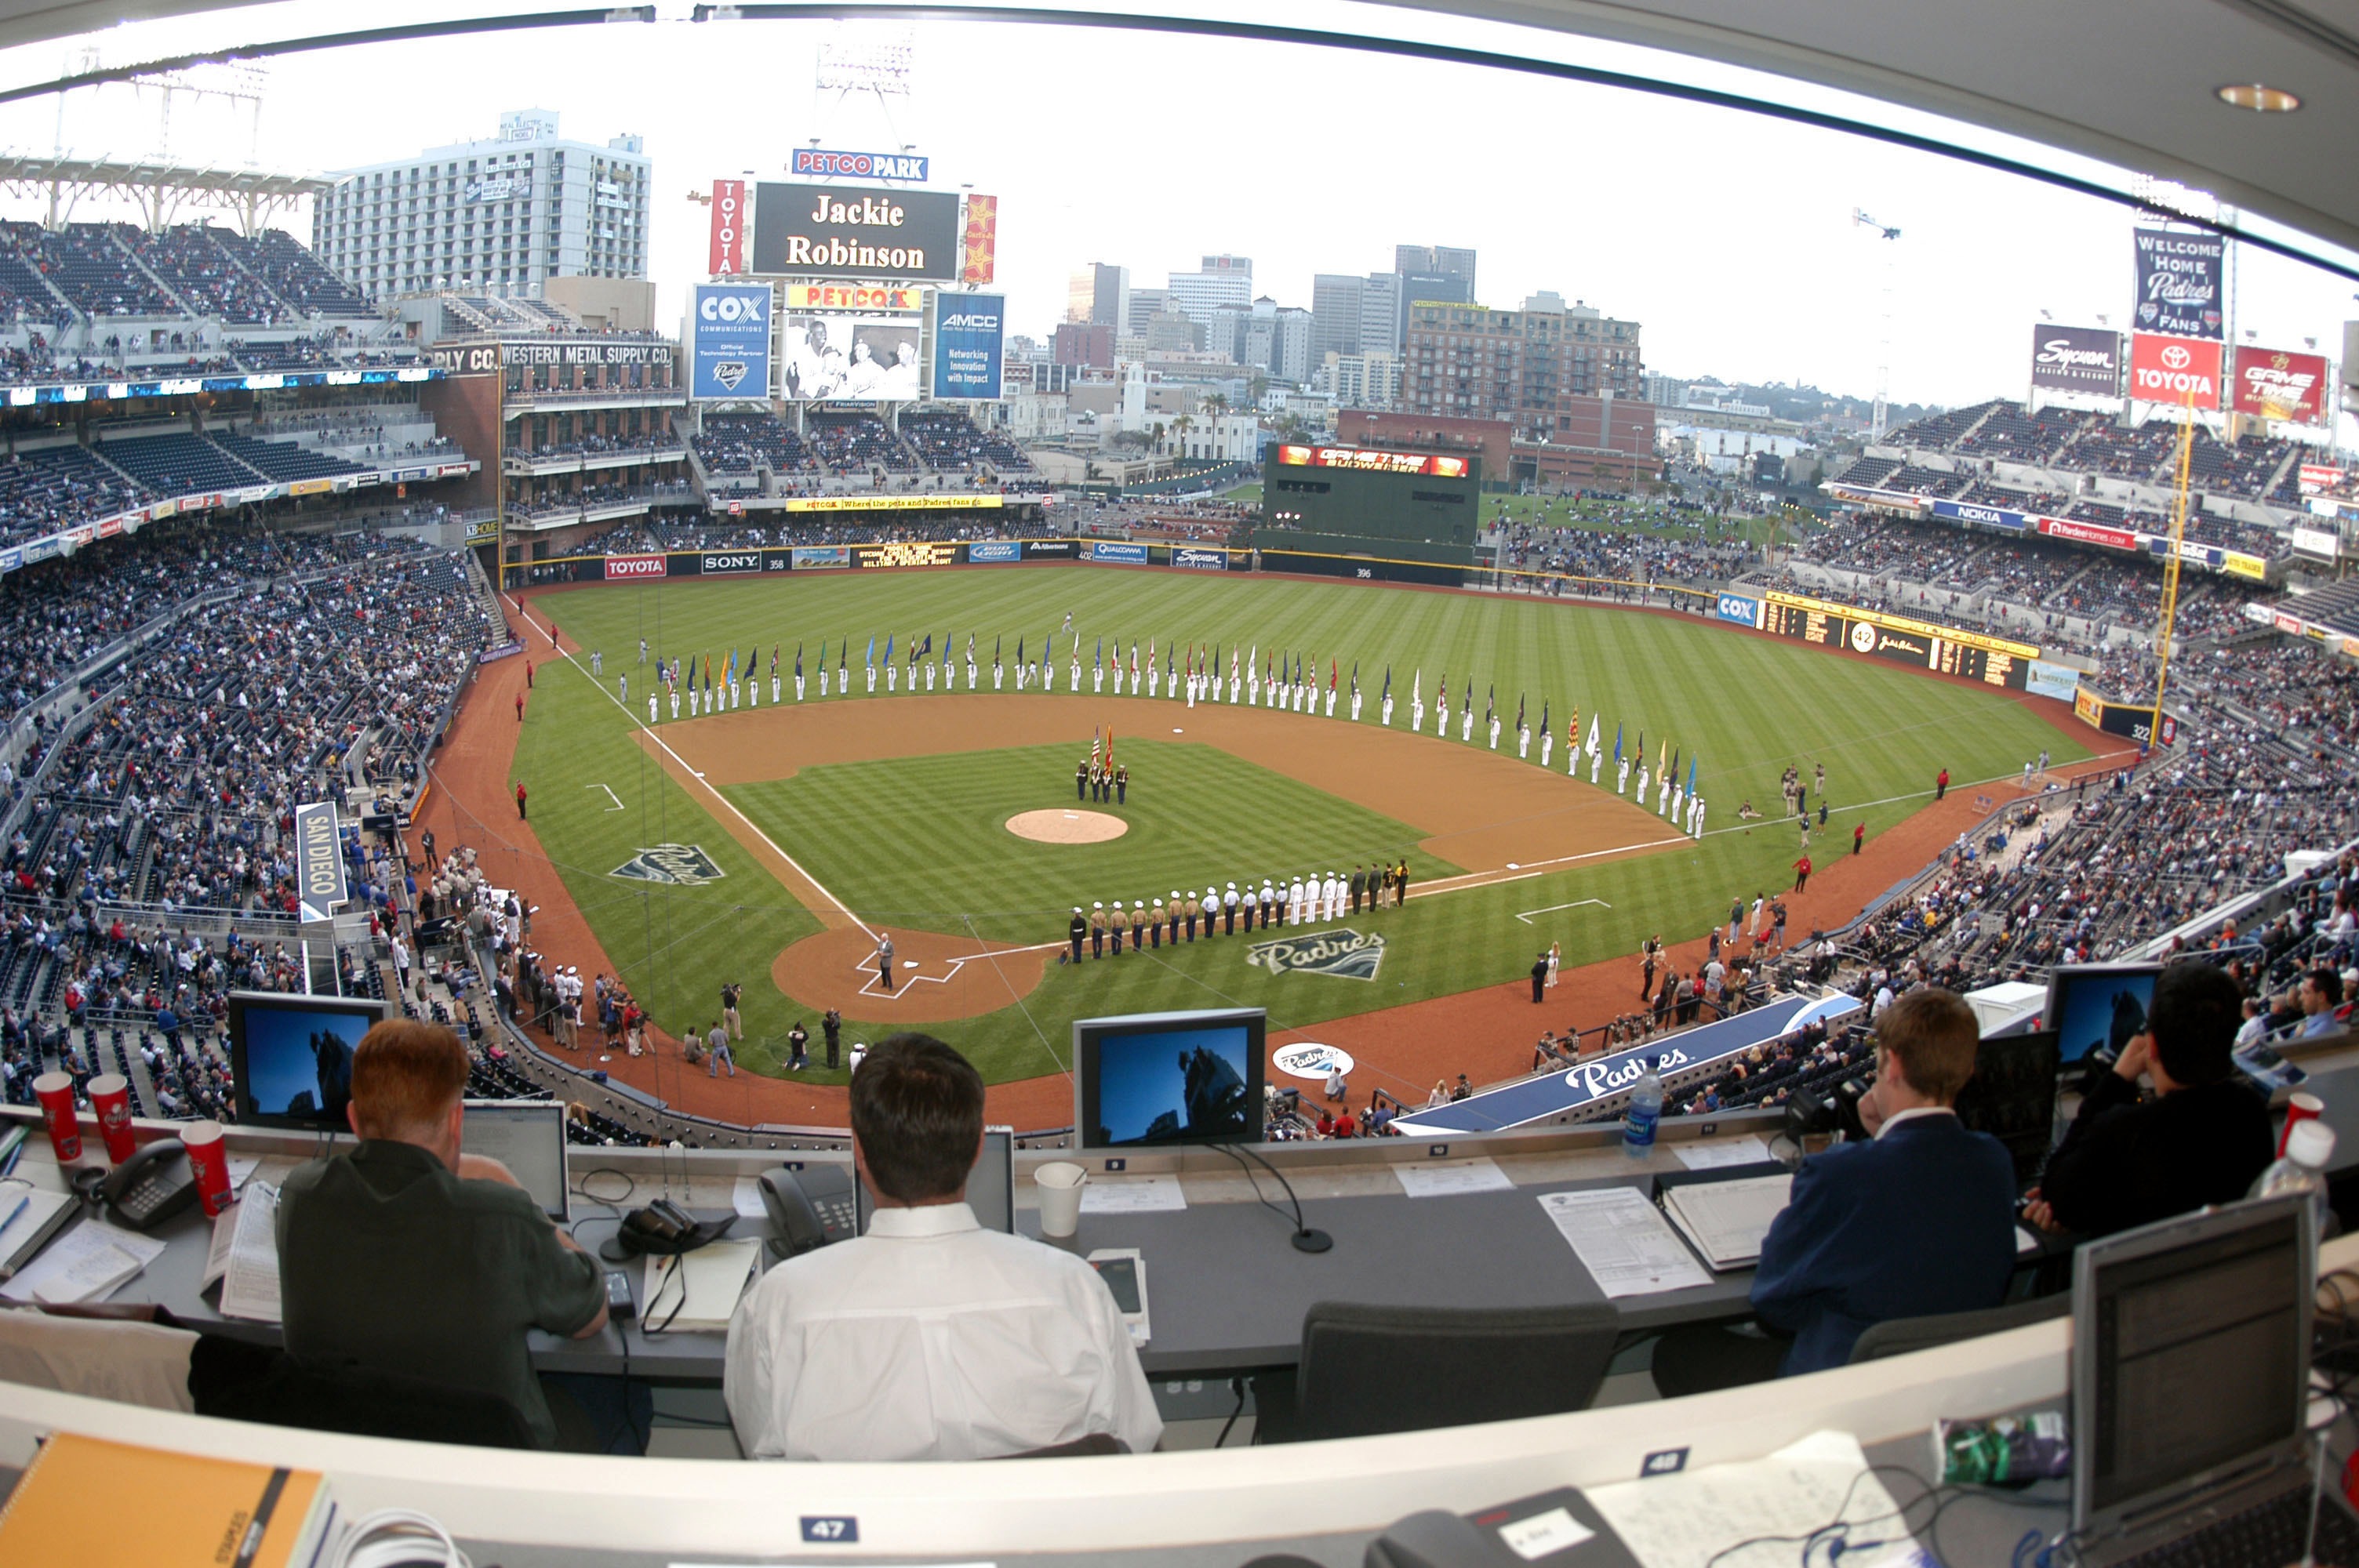
grass, architecture, structure, baseball, field, city, crowd, stadium, turf, competition, arena, buildings, sports, texas, spectators, fans, houston, teams, baseball park, sport venue, multi sport event, field house